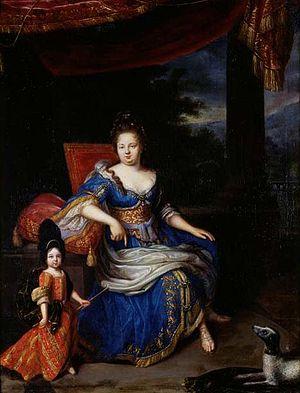
Le portait de Charlotte-Élisabeth de Bavière, duchesse d'Orléans et princesse Palatine du Rhin, a été exécuté en 1713 par le peintre français Hyacinthe Rigaud pour répondre à la sollicitation d'un commanditaire du modèle.